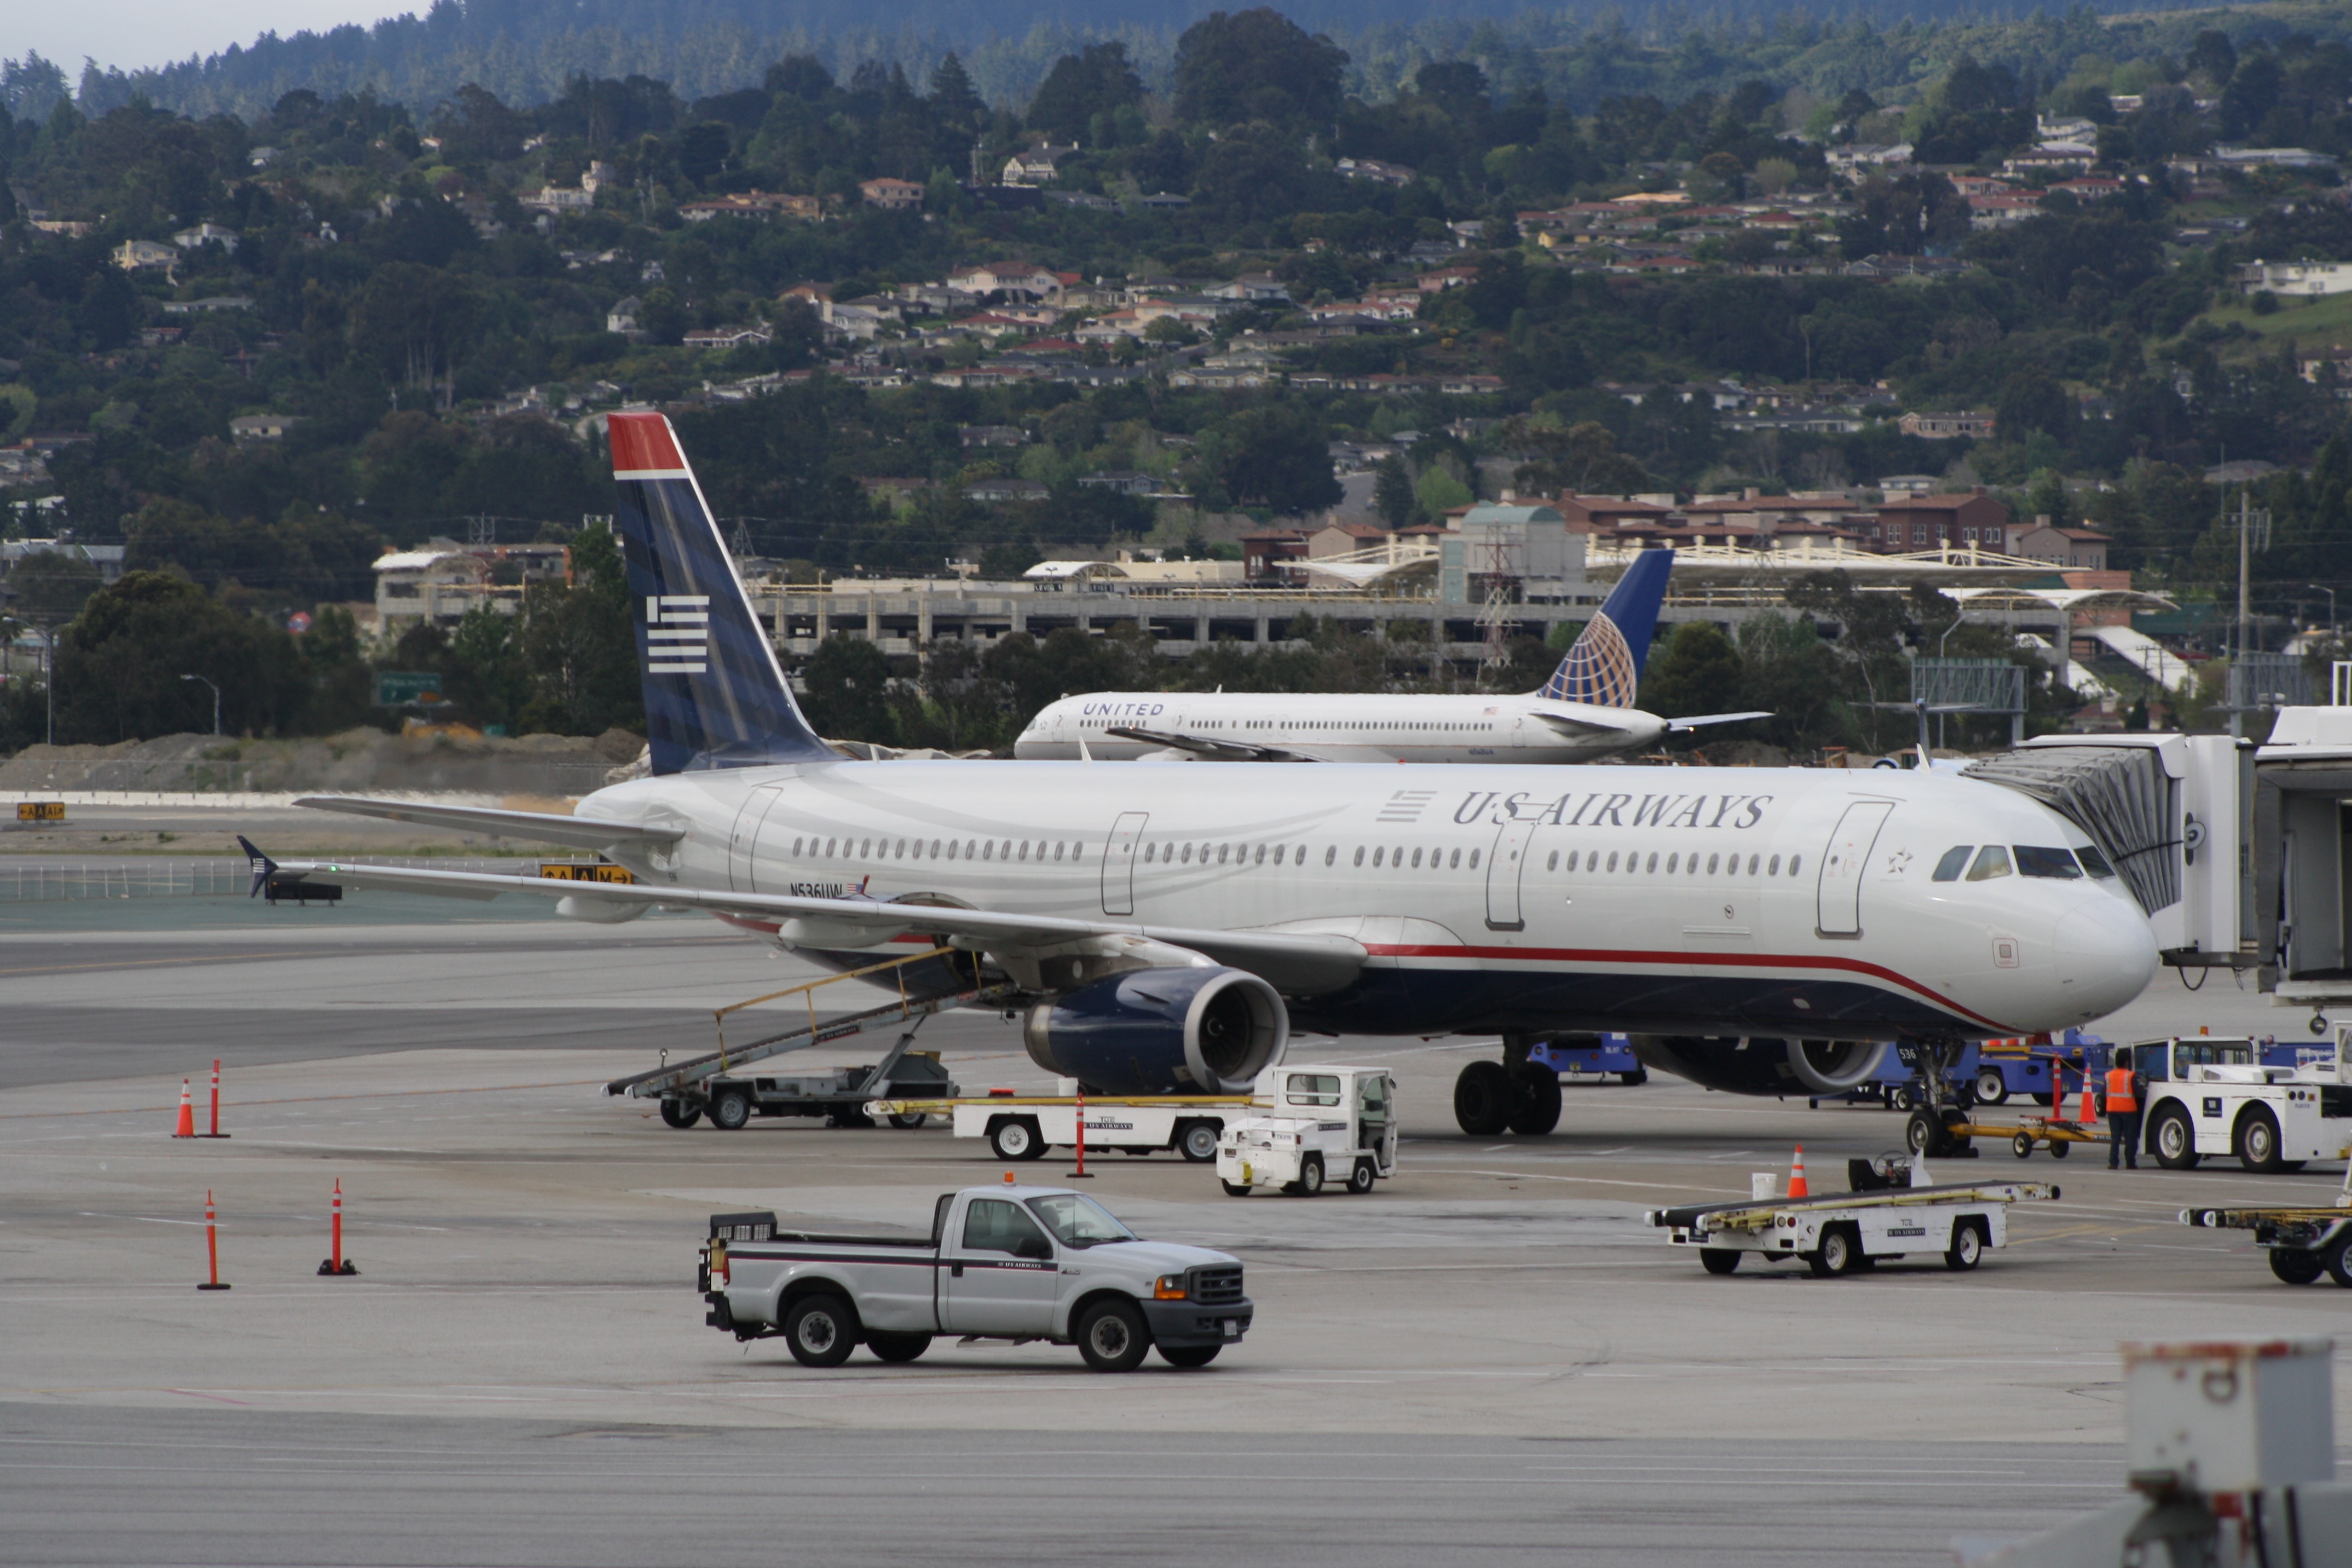
airport, travel, airplane, plane, aircraft, jet, transport, vehicle, airline, aviation, infrastructure, airliner, airbus, boeing, takeoff, jet aircraft, airbus a330, boeing 777, boeing 767, air travel, boeing 757, atmosphere of earth, wide body aircraft, narrow body aircraft, airport apron, airbus a320 family